Faculty of Chemical Engineering and Technology, University of Zagreb

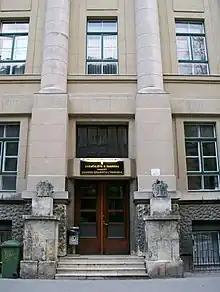
Faculty's main entrance.

The Faculty of Chemical Engineering and Technology (abbr: "FKIT") is a faculty of the University of Zagreb. The Faculty is regarded as the largest faculty and the leading educational and research institution in the field of chemical engineering in Croatia.